Martin Brewer Anderson

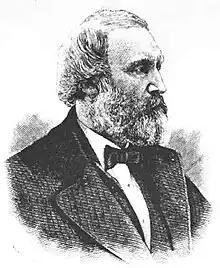

Rev. Martin Brewer Anderson (1815–1890) was the first president of the University of Rochester in Rochester, New York.